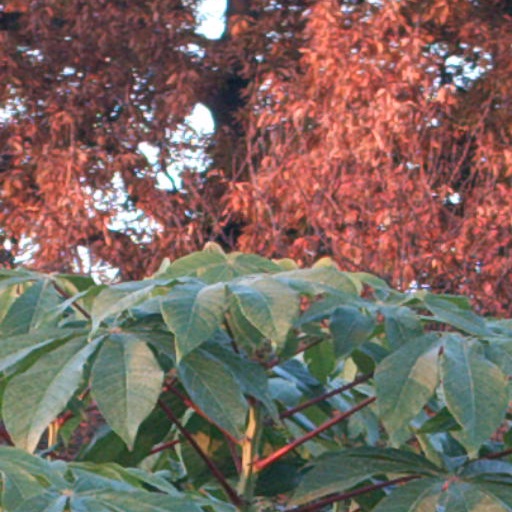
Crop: cassava